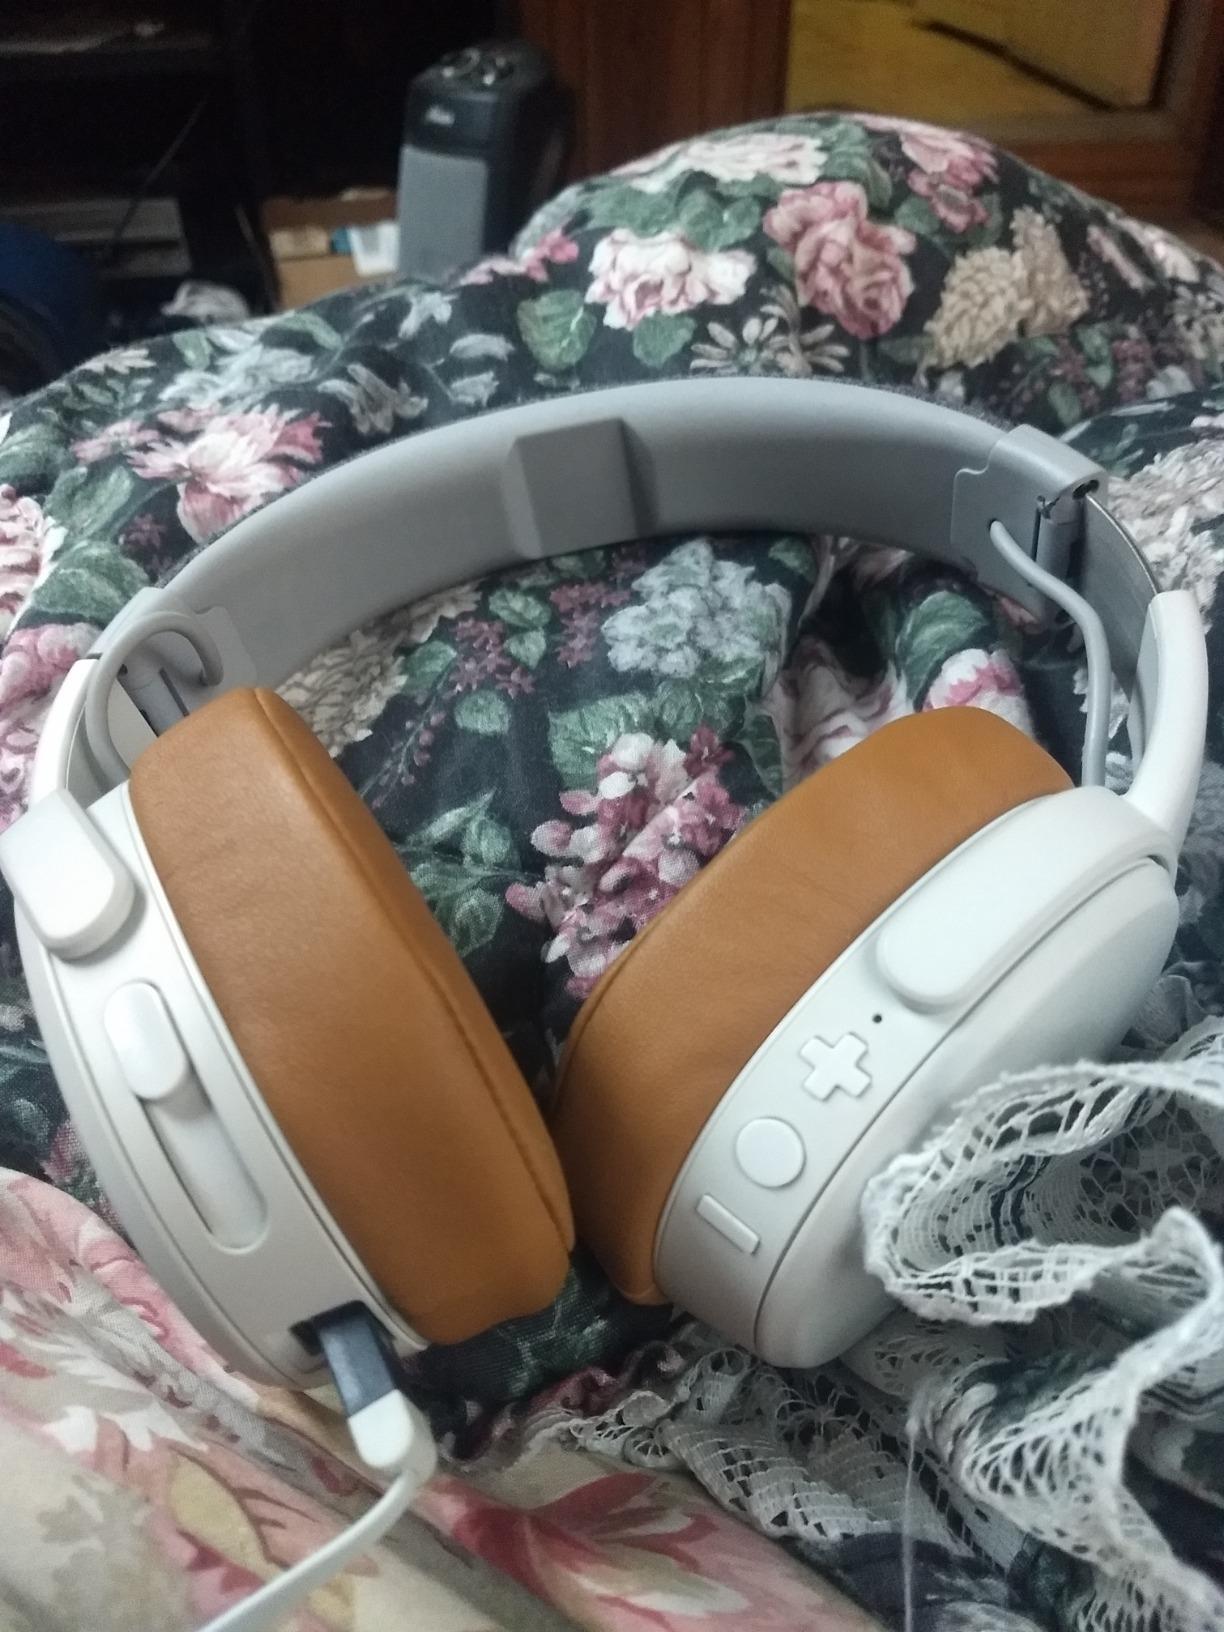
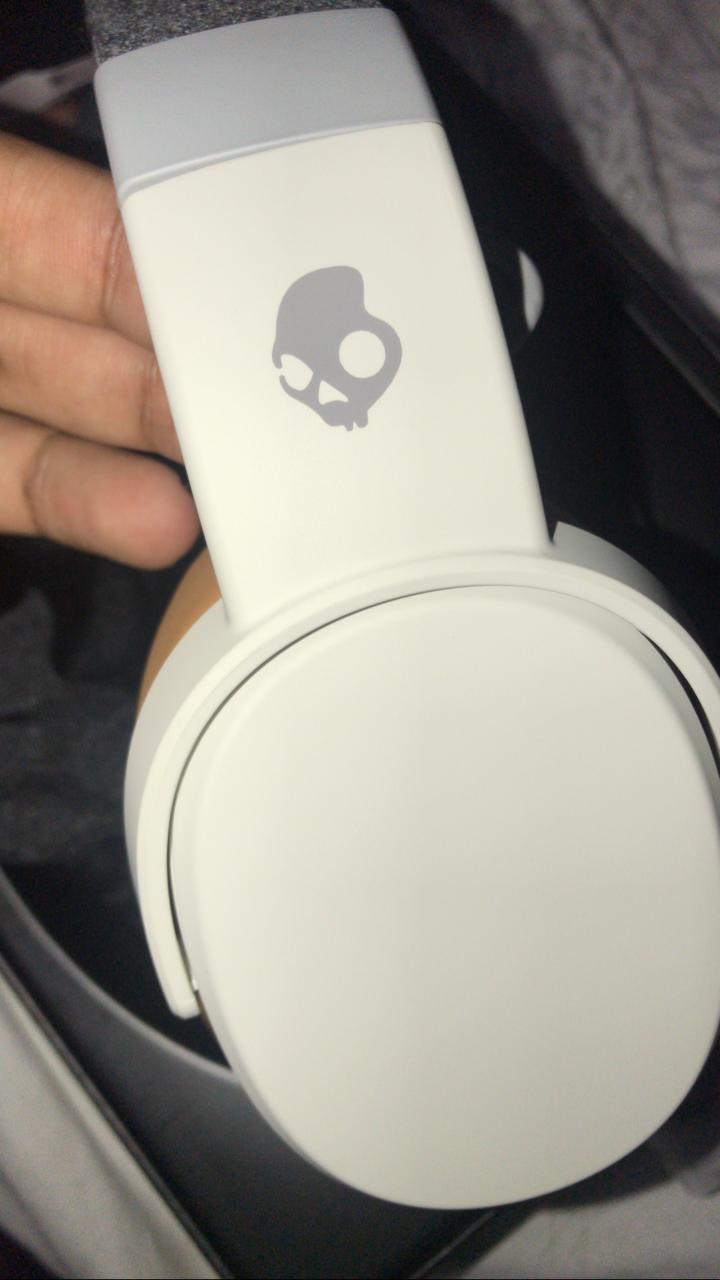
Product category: headphones
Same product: yes